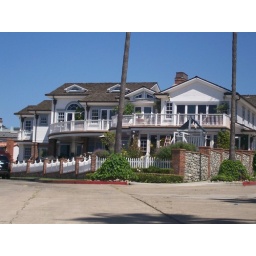
this is a typical nice house with a playground set in the front and across the street from the beach